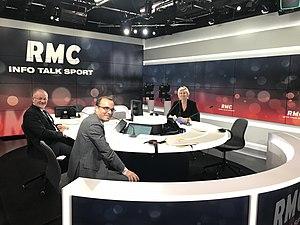
Eric GIRARDIN député de la Marne - RMC
RMC, sigle de Radio Monte-Carlo, est une station de radio généraliste à capitaux français, et dont les studios sont à Paris depuis 2002. Créée en 1943 dans la Principauté de Monaco, RMC a toujours émis vers la France, même lorsque le monopole d'État interdisait les stations commerciales. Elle faisait alors partie des radios périphériques.